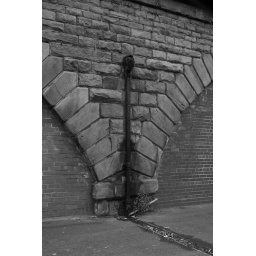
Drainpipe on the foreverlights road. It's not actually black and white in real life.